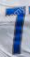
Number: 7